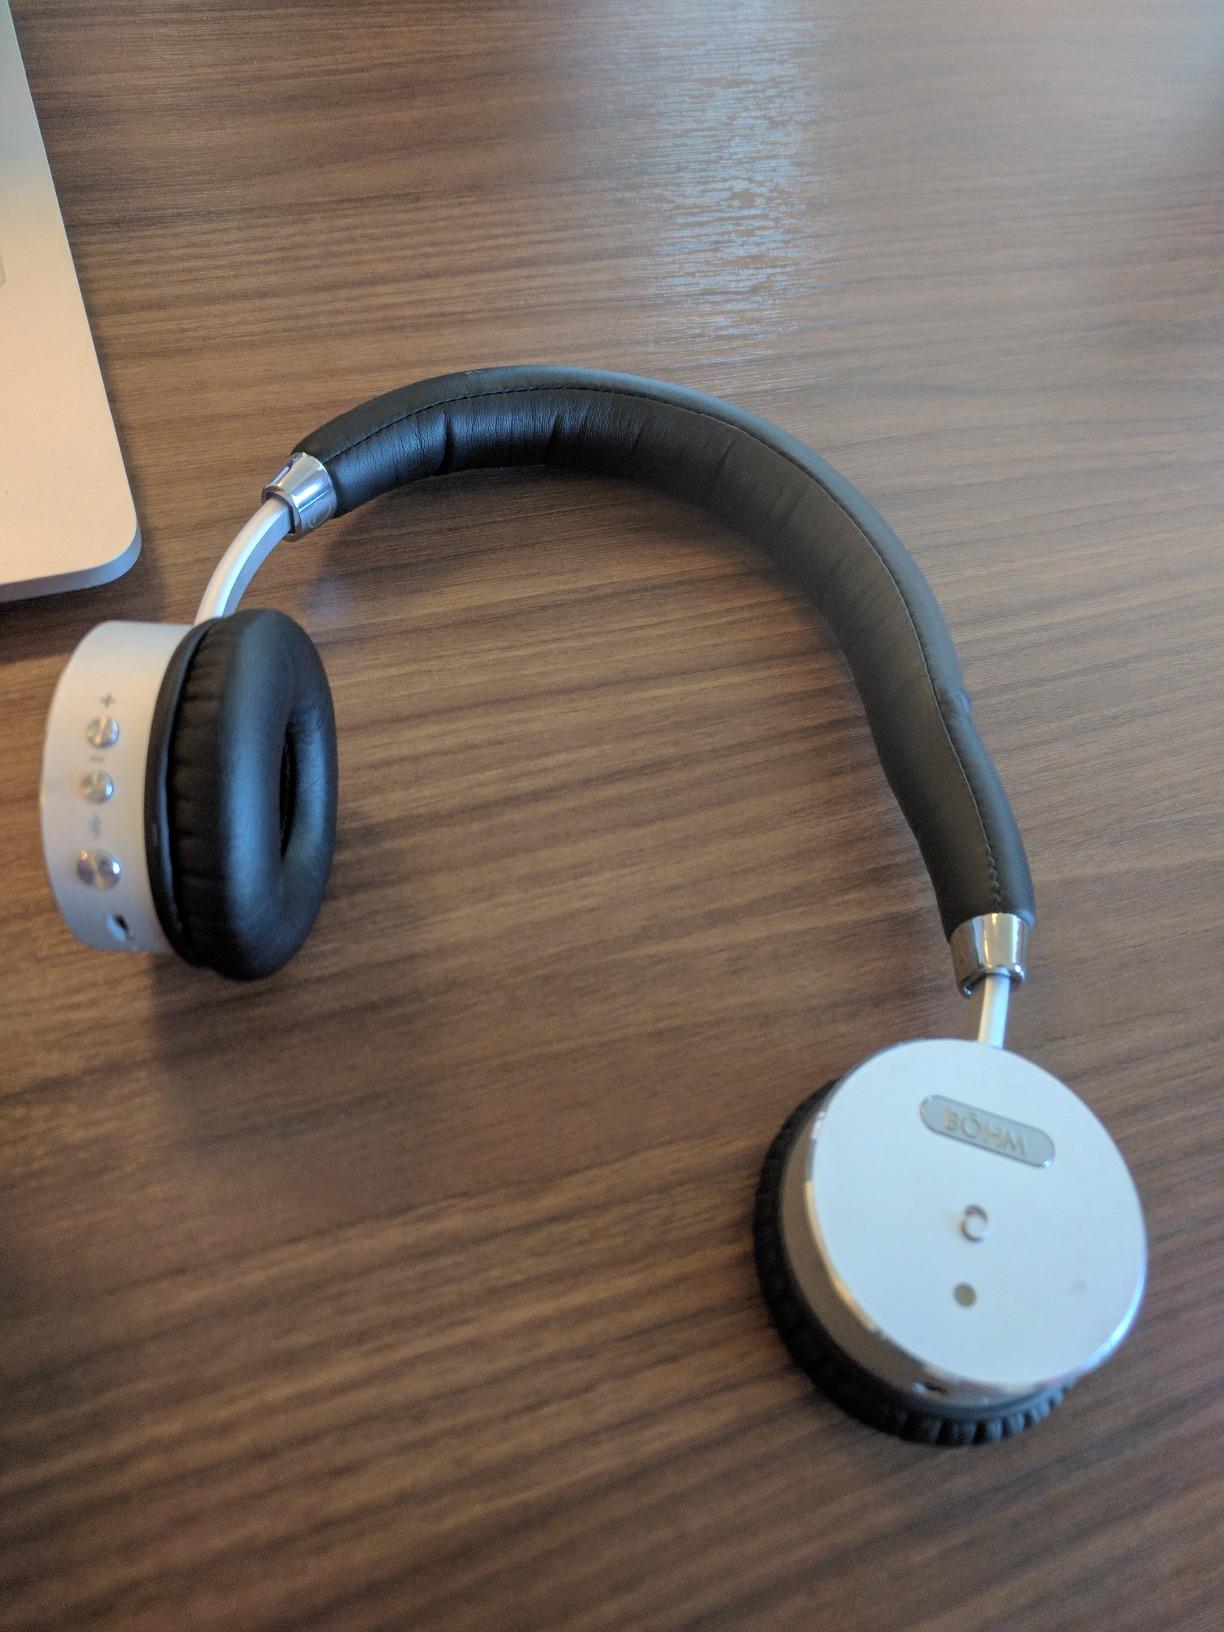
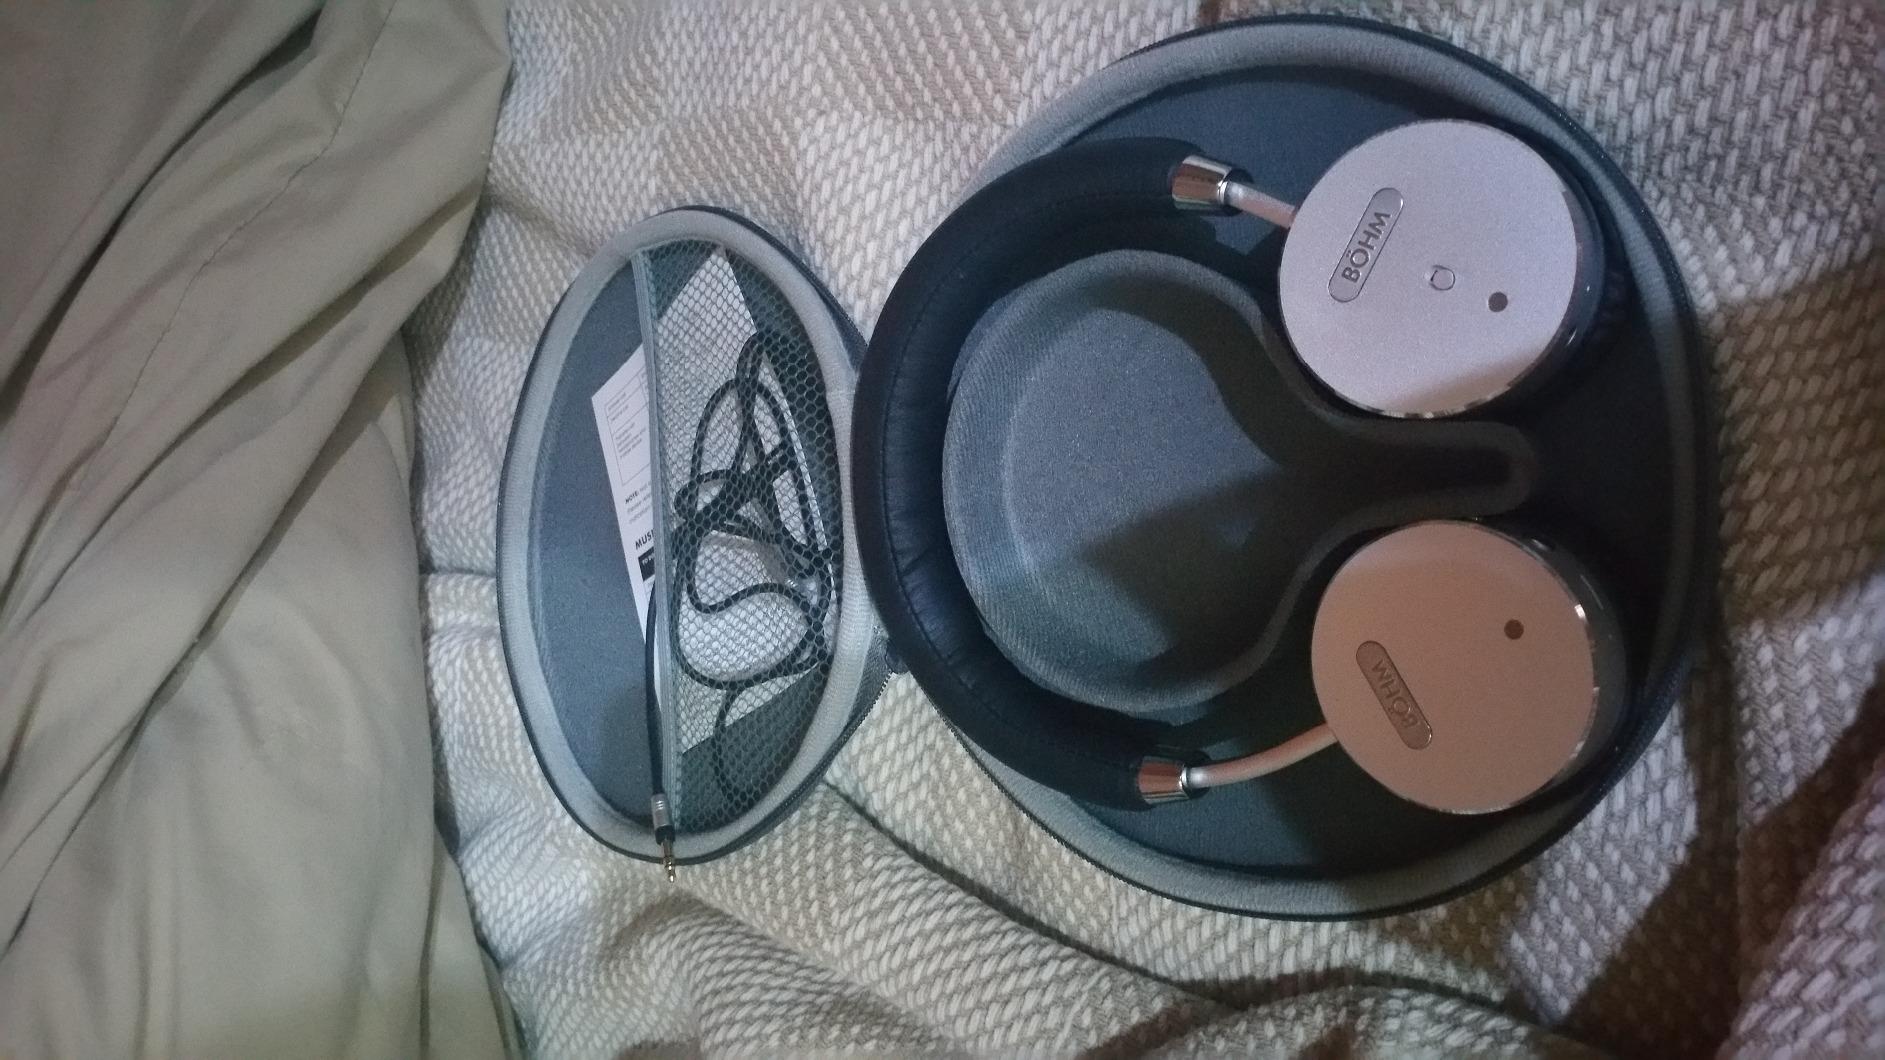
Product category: headphones
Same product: yes